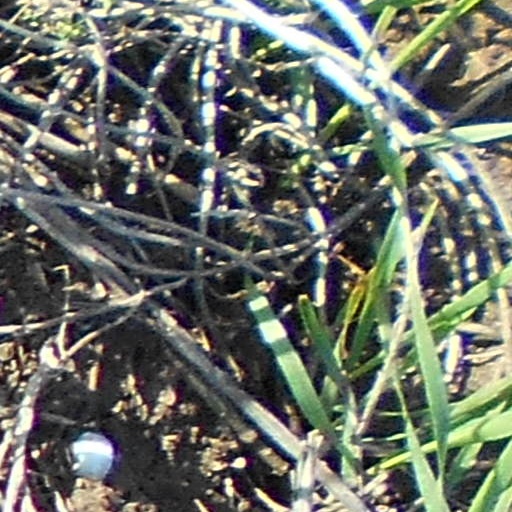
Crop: wheat